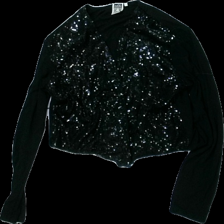
View: front
Type: Cardigan
Category: Ladies
Brand: Isolde
Colors: Black
Material: 100% viscose
Cut: C-collar, Regular
Size: M
Season: All
Damage: pilling
Damage location: top left
Damage 2: pilling
Damage 2 location: top right
Price range: <50
Recommended usage: Export